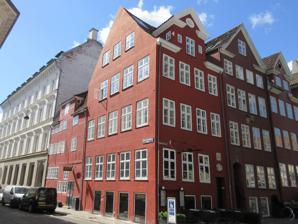
Building: Fiskebløderhuset
Country: Denmark
Year built: 1732
Building in Copenhagen Fiskebløderhuset General information Location Copenhagen Country Denmark Coordinates 55°40′47.64″N 12°34′35.22″E / 55.6799000°N 12.5764500°E / 55.6799000; 12.5764500 Completed 1732 Fiskebløderhuset is an 18th-century building situated at the corner of Gråbrødretorv (No. 1) and Niels Hemmingsens Gade (No. 15) in the Old Town of Copenhagen , Denmark. It was listed in the Danish registry of protected buildings and places in 1924. A fiskebløder (lit. 'fish soaker') was a special type of fishmonger, specializing in the soaking and selling of stockfish . Together with the adjacent buildings at Gråbrødretorv No. 3–9, the building is one of the best preserved examples of the so-called "fire houses" which were constructed as part of the rebuilding of the city following the Copenhagen Fire of 1728 . A limestone tablet above the main entrance commemorates the fire. History 18th century No. 128 seen on a detail from Christian Gedde's map of Frimand's Quarter, 1757. The property was listed in Copenhagen's first cadastre of 1689 as No. 138 in Frimand's Quarter , owned by one Peder Madsen and rented out. The property was later owned by canvas merchant Johan Danxt. Like most of the other buildings in the area, his house was destroyed in the Copenhagen Fire of 1728 . The current building on the site was constructed in 1731–1732 for fiskebløder and beer vendor ( øltapper ) Hans Lou. A fiskebløder (lit. 'fish soaker') was a special type of fishmonger, specializing in the soaking and selling of stockfish (see also lutefisk ). Hans Lou died at just 40 years old in 1739. His widow Bodil Nielsdatter kept the property. The Fire Insurance Company assessed its value at 2,500 rigsdaler . She later married Christen Hansen Nør. The property was listed as No. 128 (new number) in 1756, still owned by fiskebløder Christen Hansen. The property and associated fiskebløder business was in 1765 sold to brothers Thomas and Jørgen Jensen Pinvig. At the time of the 1787 census, the property was home to a total of 14 people distributed among four households. Jørgen Jensen Penvig resided in the building with his wife Ane Rasmus Datter, their two children (aged 11 and 20), a male caretaker and a maid. The second household consisted of canvas merchant Frederick Kismand, his wife Dorethe Chrestine and a maid. The third household consisted of grocer ( høker ) Jens Jacobsen Weede, his wife Chrestine Jens Datter and a maid. The fourth household consisted of 28-year-old unmarried woman Dorethe Køllert and 17-year-old maid Karen Chrestine. 19th century At the time of the 1801 census, the property was home to a total of 17 people distributed among five households. Christen Nielsen Alling, the owner, a fiskebløder , resided in the building with his wife Mette Cathrine Bertelsen, caretaker Peter Nielsen and maid Birthe Pedersen. Maren Mathiesen Garboe and Maria Arff, two elderly women with pensions, each of them with a maid, were living together in another dwelling. Boel Christine Runberg, an 81-year-old widow, resided in a third dwelling with her 19-year-old granddaughter Jacobine Christine Runberg. A fourth household consisted of tailor Bertel Bertelsen, his wife Gertrud Maria Nyburg and their three-year-old son Mathias Bertelsen. The last household consisted of spækhøker Niels Nielsen Brandt, his wife Maria Larsen, their seven-year-old daughter Cathrine Elisabeth Brandt and the maid Maren Nielsen. The property was listed as No. 111 in the new cadastre of 1806. It was still owned by fiskebløder Christen Alling. Through marriage with a new owner's daughter, Regine, the property was later transferred to book printer Andreas Nissen. In 1827, he was himself licensed as a fiskebløder . The book dealer and publisher C.A. Reitzel [ da ] (1789–1853) was among the tenants in 1823. Andreas Nissen is registered as a tanner ( feldbereder ) in the 1840 census records. The property was home to a total of 23 people. Nissen resided on the ground floor with his wife Regine Knudsen and two children (aged five and 14). Karen Knudsen, a 68-year-old retailer of ceramics, resided on the ground floor of the side wing with her 31-year-old unmarried daughter and one maid. Carl Carlsen, a master shoemaker, resided on the first floor of the side wing with his brother and fellow shoemaker Christian Carlsen and their sister Sophia Carlsen. Hanne Salomonsen, a 51-year-old widow trader, resided on the second floor of the front wing with a maid. Jacob Thomsen Bøll, a carpenter ( snedkersvend ), resided on the second floor of the side wing with his wife Karen Bøll née Lovise, their two children (aged four and seven) and his wife Kirstine Oline Bøll. Julius Simonsen Berlin, a building painter resided on the third floor with his wife Sare Ringsteds and a lodger. Ole Olsen, a grocer ( høker ), resided in the basement with his wife Johanne E.Rosberg and his 17-year-old niece Karen M.Nielsen. Andreas Nissen was again referred to as a fiskebløder in 1845. He and his wife Regine were still living in the ground-floor apartment with their now four children (aged two to ten) and a maid. Ole Olsen was also still residing in the basement. The new residents included Knud Marcus Knudsen, a master bookbinder, who resided on the first floor with an apprentice. By 1860, the property was home to 16 people in the front wing and another six people in the side wing. Anders and Regine Nissen were still residing in the ground floor apartment. They lived there with two of their children, Regine Nissen's cousin Sophie Frederikke Sneider and one maid. The master shoemaker Jens Lassen was still living on the second floor. He lived there with an unmarried daughter, a lodger and one of Andreas and Regine Nissen's sons. Jens Christian Christensen, a grocer ( høker ), was now residing in the basement with his wife Ane Larsen, their eight-year-old daughter and a maid. Rasmus Herman Nissen, a 34-year-old unmarried master bookbinder, resided alone on the first floor. 20th century The building in January 1914: The sign on the facade reads: "A. Nissen's Mustard and Vinegar Brewery". At the time of the 1906 census, the property was home to a total of 14 people. Anders Knud Nissen, a manufacturer of mustard and vinegar , resided on the ground floor with his wife Agnes Nissen and three servants. Sofie Elisabeth Hansen and Thora Laura Reinholdine Smith, a 22-year-old female bookkeeper and a 39-year-old widow, resided on the second floor with one maid. Christian Julius Jaten, a paper hanger , resided alone on the third floor. Niels Olsen, a grocer ( høker ) resided in the basement with his wife Christine Marie Olsen, their two sons (aged 12 and 19) and one maid. Architecture Gråbrødretorv 1 seen on a detail from one of Berggreen's block plans of Frimand's Quarter, 1886-1888. The stone tablet above the main entrance. The building consists of a four-bay-wide main wing fronting Gråbrødretorv (No. 1), a seven-bay-long perpendicular wing on Niels Hemmingsens Gade (No. 1) and a rear wing, surrounding three sides of a narrow courtyard. The front wing is constructed with three storeys over a walk-out basement . It is built in brick towards the street and with timber framing towards the courtyard and neighboring properties.  The facade is crowned by a substantial gabled wall dormer with cornice returns .  The main entrance in the bay furthest to the right is topped by an oval window and a limestone tablet commemorating the Great Fire of 1728. The inscription reads "The first stone that I have laid / Why I thank the Lord / What the fire has consumed / God has returned / HL BHL / Ao 1732" ("DEN FÖRSTE / STEEN / JEG HAVER LAGT / HVORFOR JEG SIGER HERN TAK / HVAD ILDEN HAR FORTÆRT / HAR GUD IGEN BESKIÆRT / HL BHL / Ao 1732"). The stone tablet was already installed by Hans Lou in connection with the construction of the building in 1732. Later owner Jørgen Jensen Pinvig added his own initials.  A basement entrance is located in the bay furthest to the left. The timber-framed perpendicular wing on Niels Hemmingsens Gade is also constructed with three storeys over a walk-out basement basement but with considerably lower floor heights than the main wing. Its seven-bay facade is crowned by a three-bay wall dormer. The front wing and perpendicular wing are both rendered in a dark red colour towards the street and finished with black-painted timber framing and yellow infills towards the yard. The rear wing is constructed with white-painted timber framing and white infills. Today The property was owned by APS Kompl Selsk København Centrum in 2008. A restaurant with outdoor service is located in the basement. The upper floors are all used as office space. Gallery References